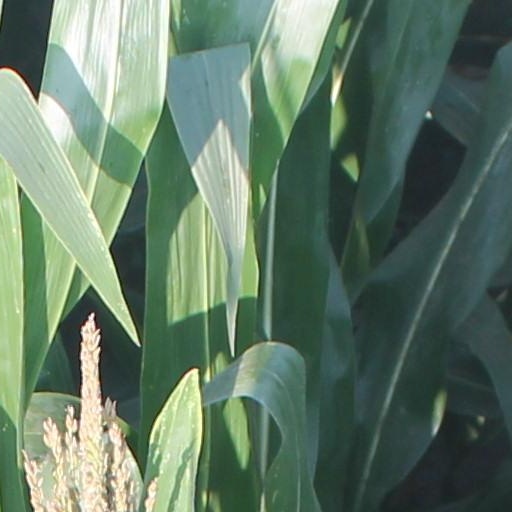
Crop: maize; corn